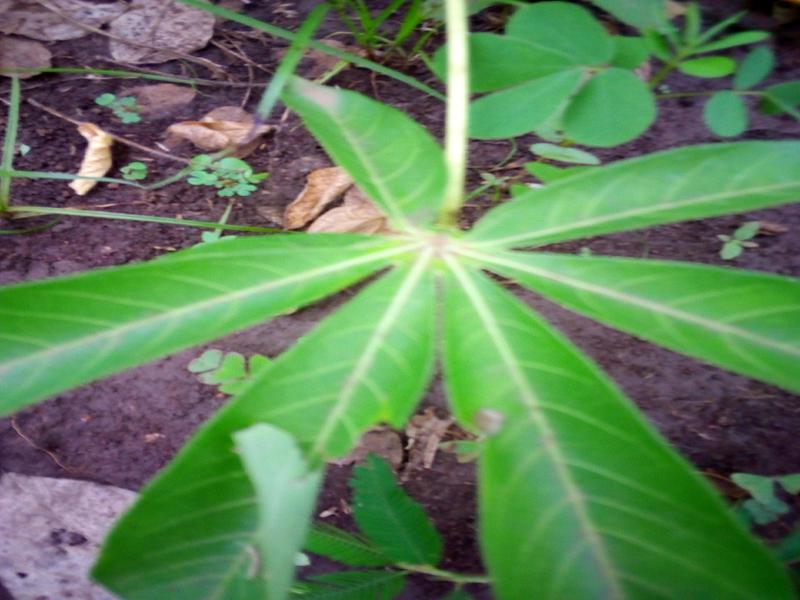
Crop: cassava
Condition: healthy